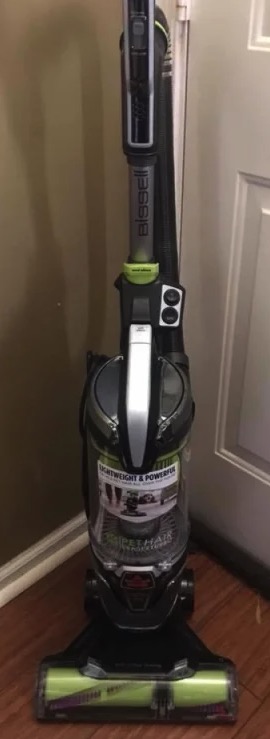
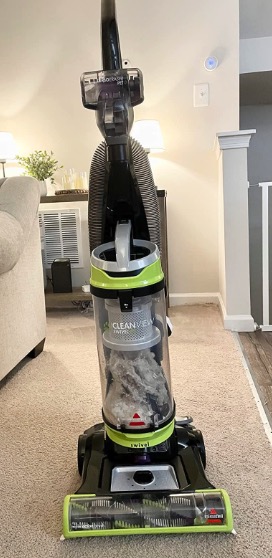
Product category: items_vacuum
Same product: no